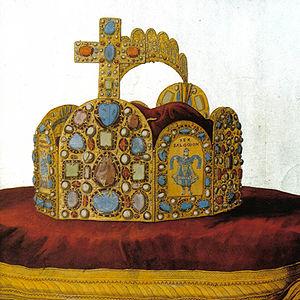
La couronne du Saint-Empire était depuis le haut Moyen Âge la couronne des rois et empereurs du Saint-Empire romain germanique. À partir de l’avènement de Conrad II, la plupart des souverains germaniques l'ont ceinte. Outre le crucifix de l'Empire, l’épée impériale et la Sainte lance, cette couronne fut le principal bijou des regalia du Saint-Empire. Lors de la cérémonie du couronnement, l'archevêque de Mayence remettait solennellement au nouveau monarque le sceptre et l’orbe. Ainsi la couronne et le cabochon disparu qui l'ornait, appelé « Orphanus », devint-elle le symbole du pouvoir des rois : un couronnement sans ces insignes était généralement considéré comme illégitime. Il n'est pas jusqu'à la fonction religieuse du monarque qui ne fut symbolisée par des miniatures gravées sur cette couronne.